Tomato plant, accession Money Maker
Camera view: tilt-top (135 deg); turntable rotation: 30 degrees
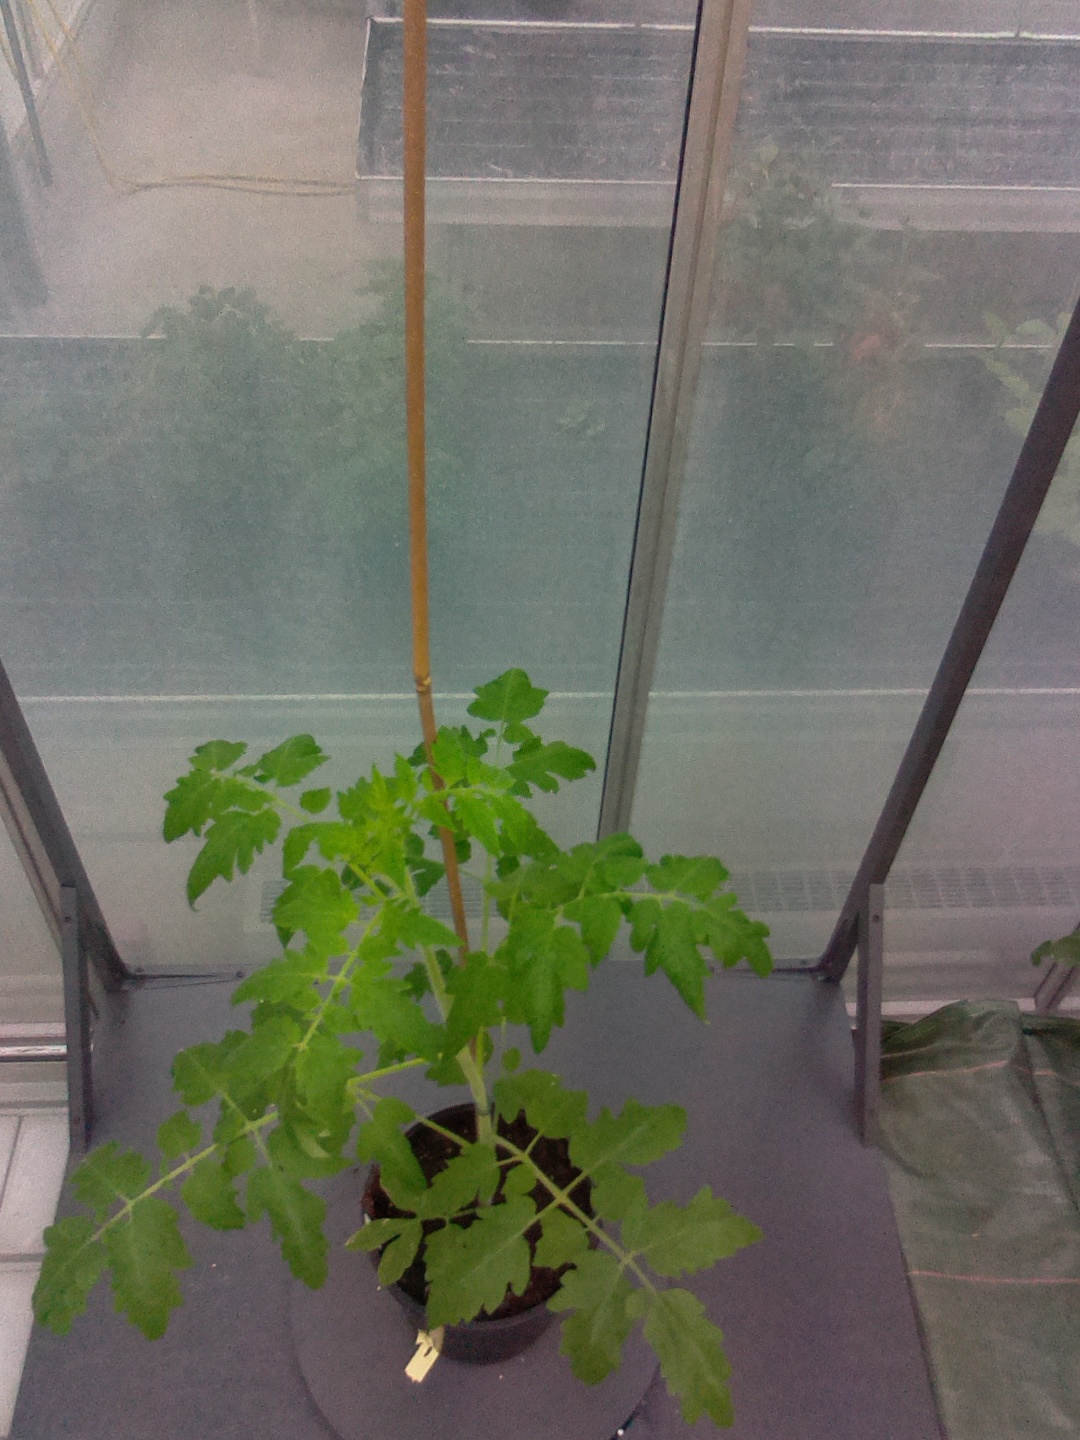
BBCH growth stage 15: 10 of true leaves visible